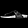
Label: Sandal